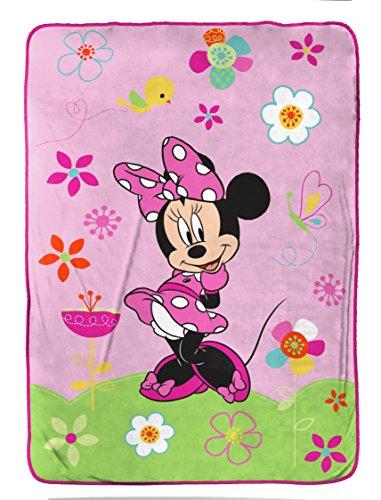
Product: Disney Minnie Mouse Bowtique 'Garden Party' Fleece 62" x 90" Twin Blanket
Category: Home & Kitchen | Bedding | Kids' Bedding | Blankets & Throws
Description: Throw blanket fits twin size beds and measures 62" x 90".
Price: $29.61
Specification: ProductDimensions:90x1x62inches|ItemWeight:2.1pounds|ShippingWeight:2.2pounds(Viewshippingratesandpolicies)|Manufacturer:JayFrancoandSons,Inc.|ASIN:B00JS7KAAG|Itemmodelnumber:JF24457TRUCD